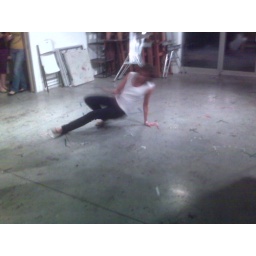
Impromptu male v female dance off in back room of Art League opening